Minuscule 715

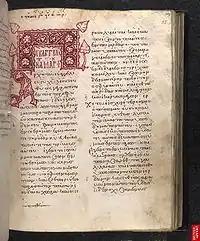
Folio 55, the beginning of Mark

Scrivener dated the manuscript to the 13th century, Gregory dated it to the 13th or 14th century. Currently the manuscript is dated by the INTF to the 13th century.